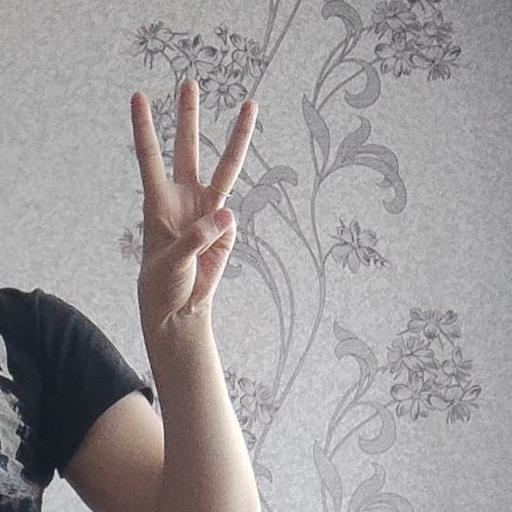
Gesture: three